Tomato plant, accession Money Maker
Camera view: vertical (180 deg); turntable rotation: 210 degrees
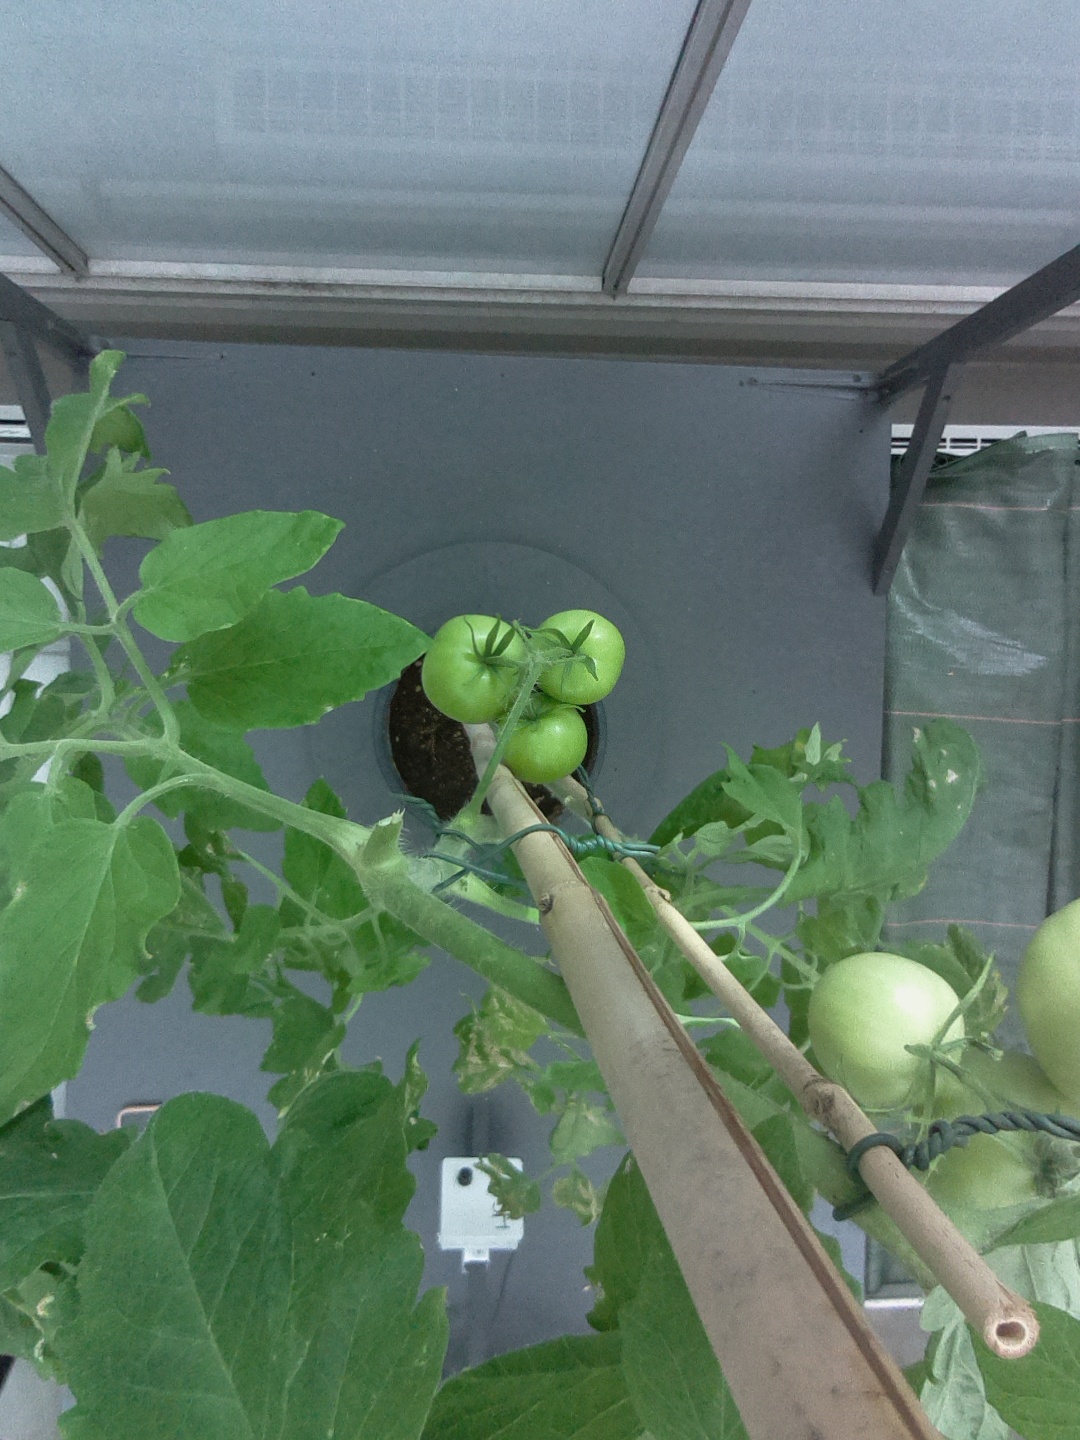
BBCH growth stage 78: 80% -90% of final fruit size